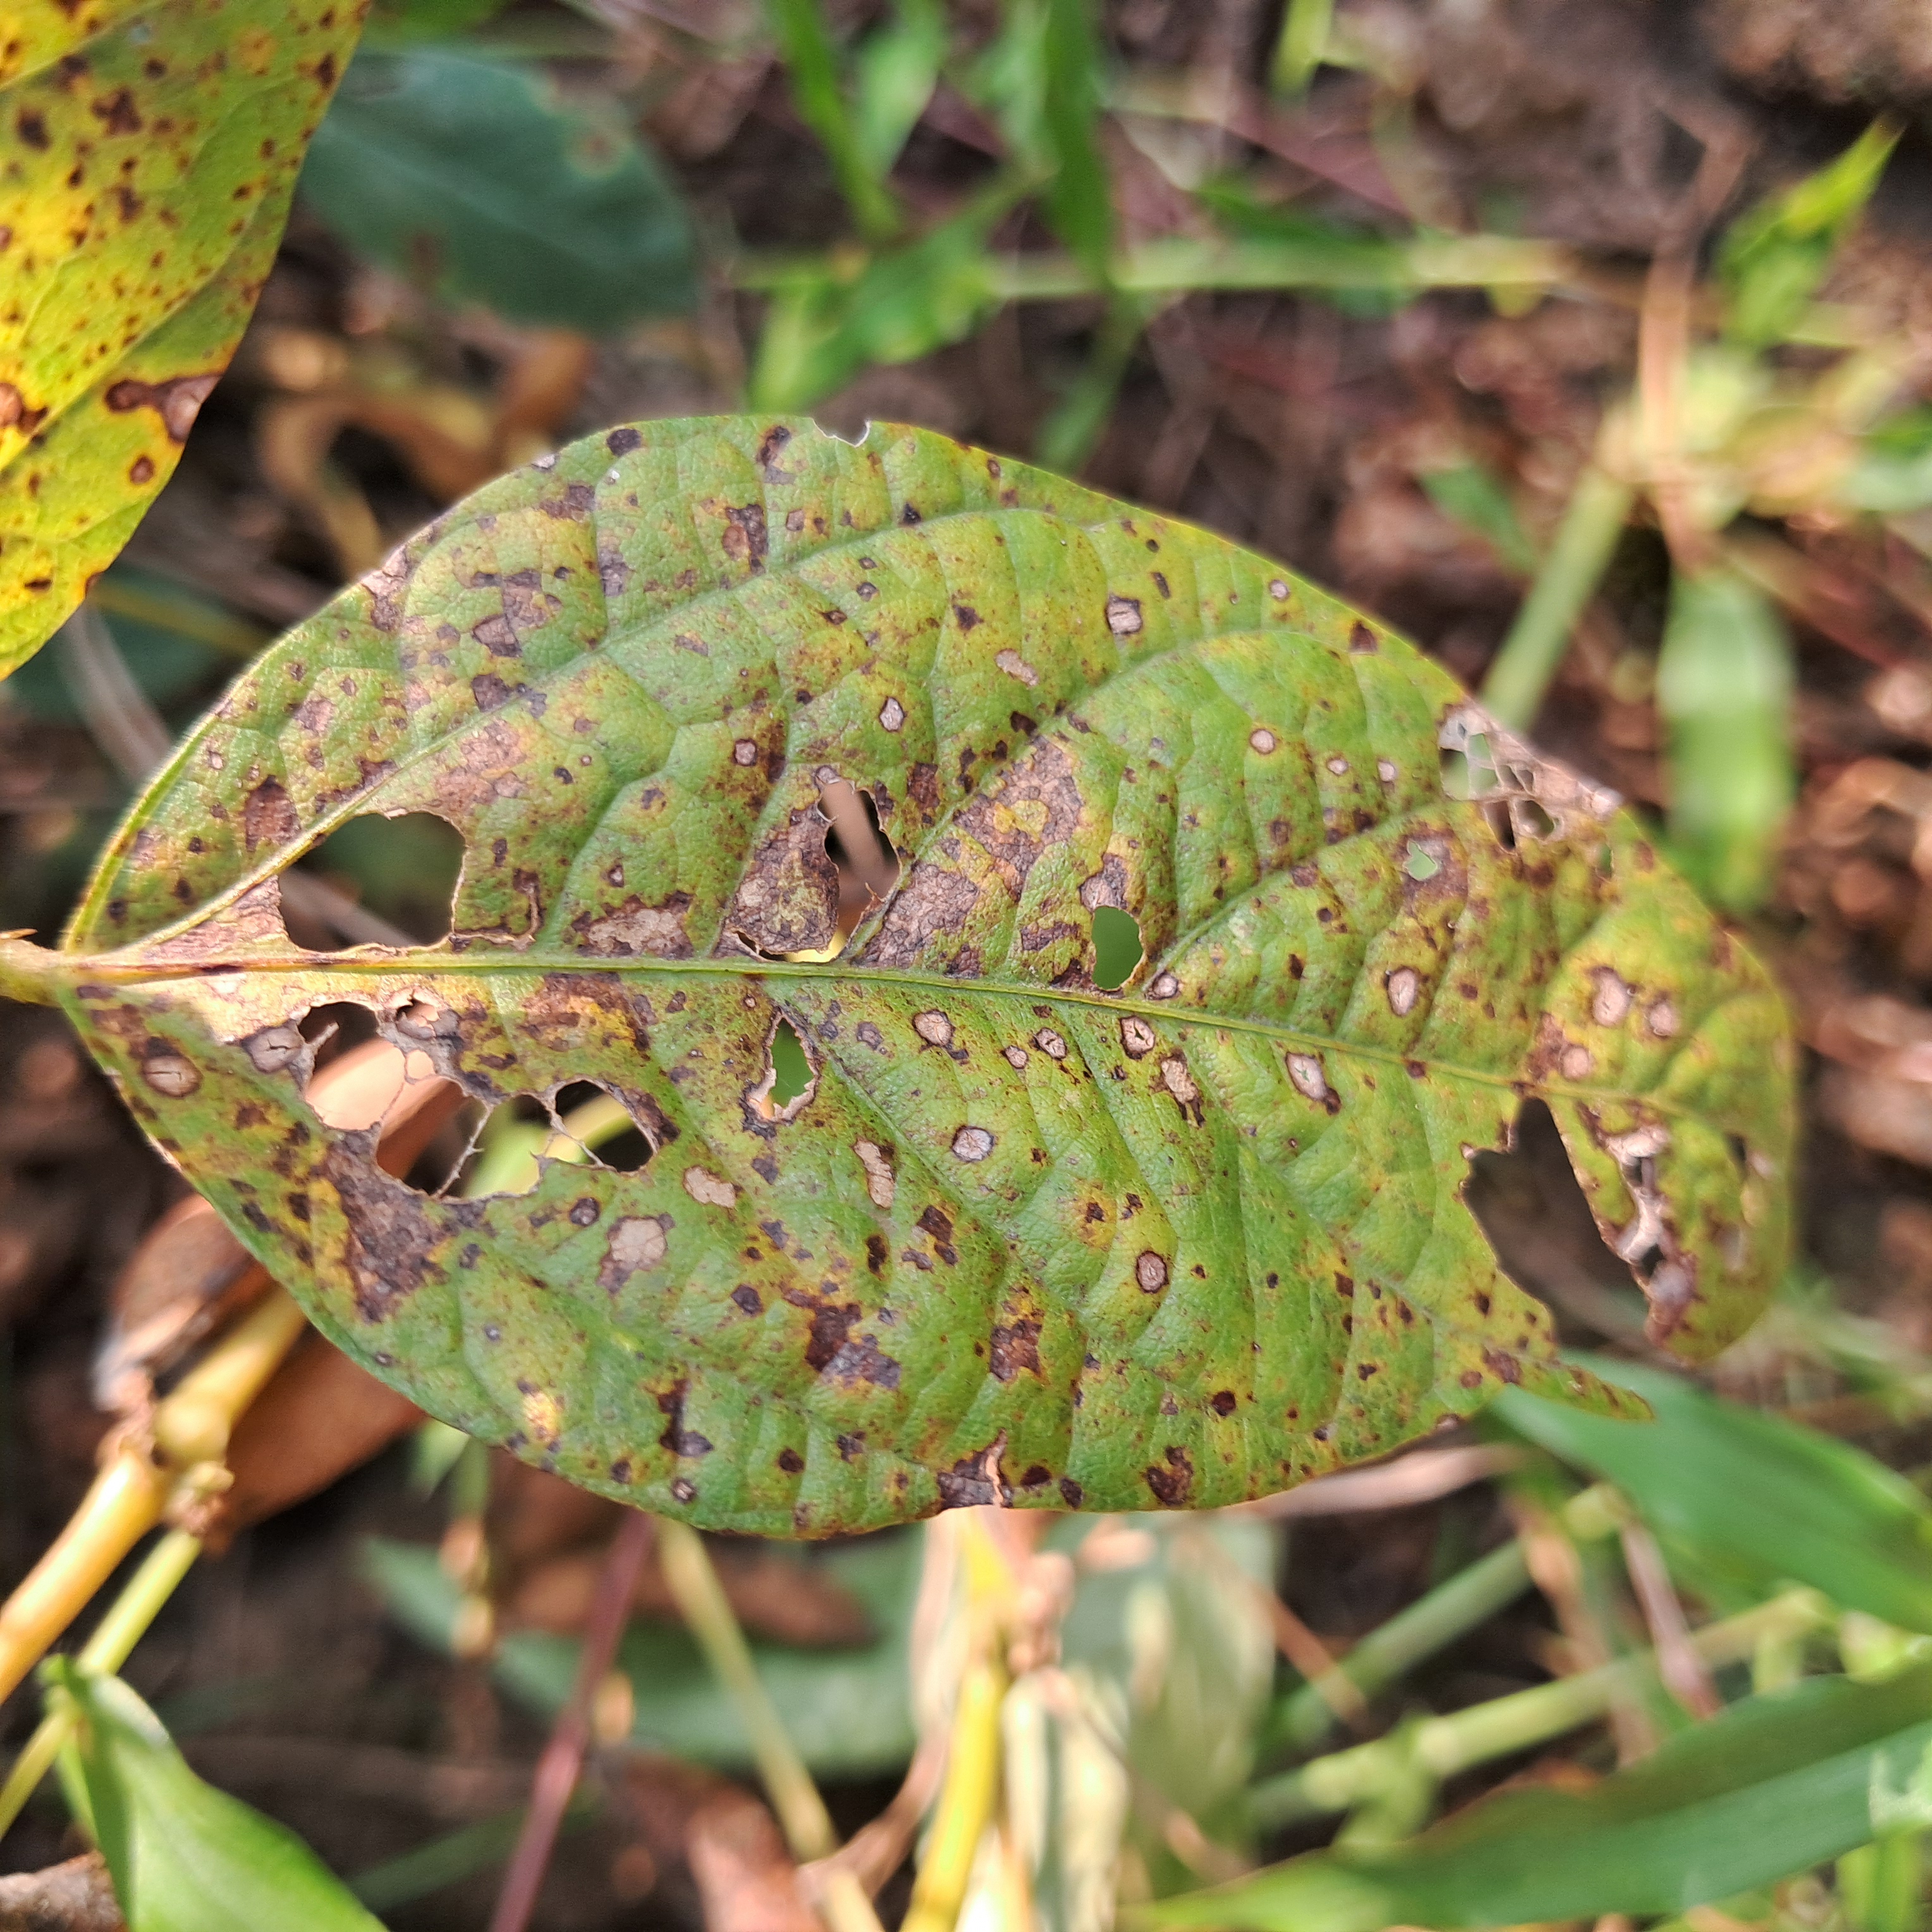
Label: Frog_Leaf_Eye